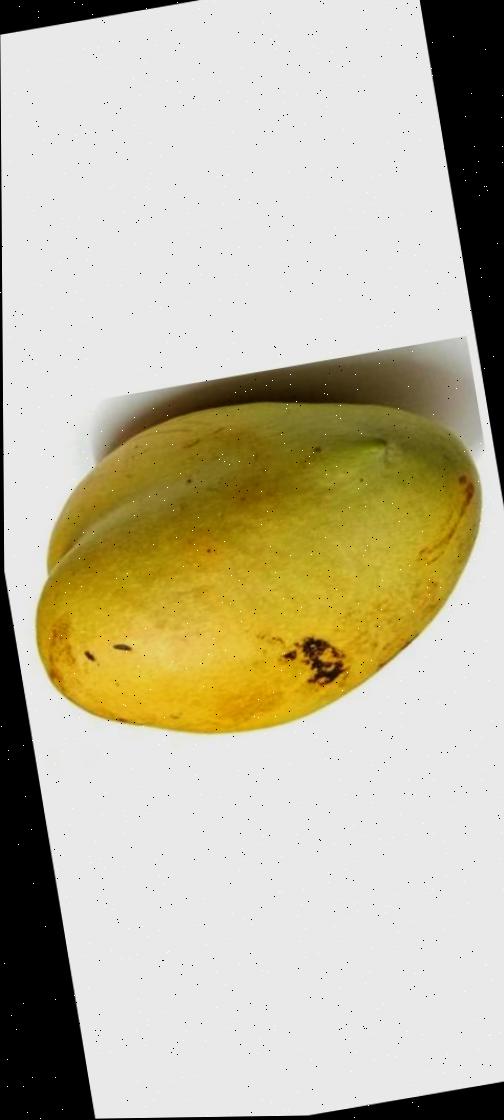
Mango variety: Bari-11